Misdemeanor

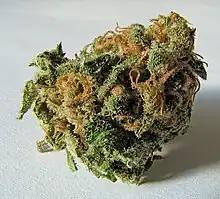
Possession of cannabis may be an unclassified misdemeanor in parts of the US.

In the United States, when a statute does not specify the class of a misdemeanor, it may be referred to as an "unclassified misdemeanor".